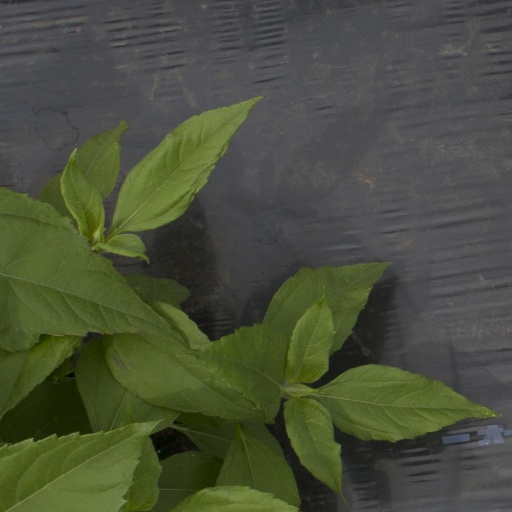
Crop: Jerusalem artichoke